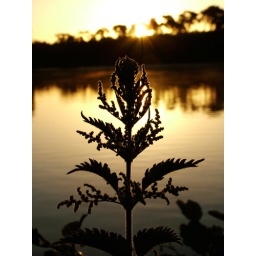
Black Park again, nice and early when the water is calm and all around is peaceful. The plant is a stinging nettle.